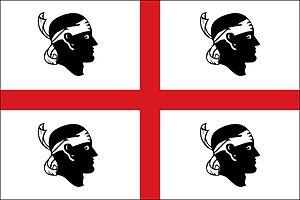
L'île San Pietro est l'une des deux îles principales de l'archipel des Sulcis, situé au large de la péninsule de Sulcis, dans la province du Sud-Sardaigne, dans la partie sud-ouest de la Sardaigne. Elle couvre une superficie de 51 km² et a une population d'environ 6 500 habitants, principalement concentrés dans la localité de Carloforte, unique centre urbain de l'île.